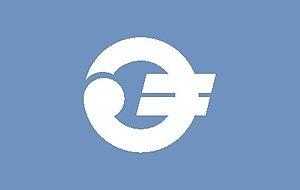
Matsushima est un bourg du district de Miyagi, dans la préfecture de Miyagi, au Japon.